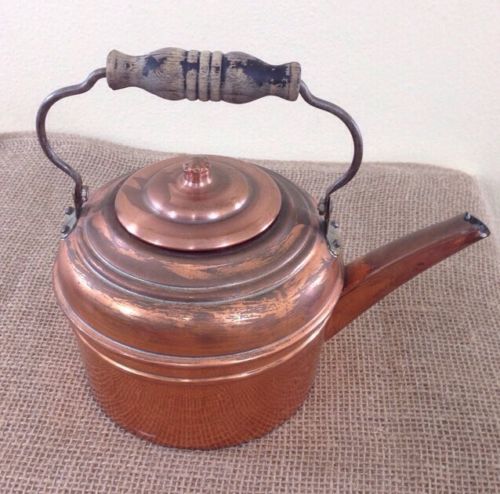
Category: kettle